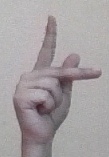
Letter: dha